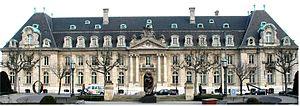
Le siège d'Arcelor à Luxembourg, quartier de la gare.
Arcelor était un groupe sidérurgique européen ayant son siège social au Luxembourg. Il est né de la fusion, effective le 18 février 2002, de trois sidérurgistes européens : Aceralia, Arbed et Usinor. Le 26 juillet 2006, il disparaît, absorbé par Mittal Steel Company, après une intense bataille boursière.